Wind power in Belgium

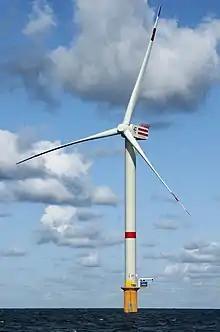
Wind turbine in the Thorntonbank Wind Farm.

Wind power in Belgium has seen significant advancements, starting with the generation of electricity from offshore wind farms in 2009. By 2020, the capacity of these offshore farms reached 2,262 megawatts (MW), matching the combined output of Belgium's largest nuclear reactors, Doel 4 and Tihange 3. Concurrently, the development of on-shore wind energy, which remained minimal until 2004, experienced significant growth, with installed capacity and production doubling annually from 96 MW in 2004 to 2,476.1 MW by 2021. The percentage of electricity demand met by wind grew to about 14.4% by 2020.